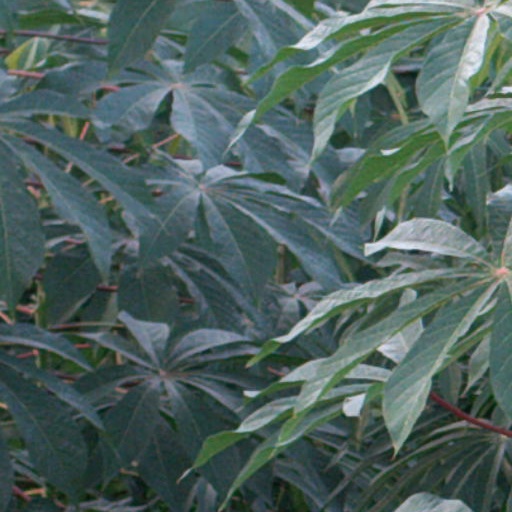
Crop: cassava